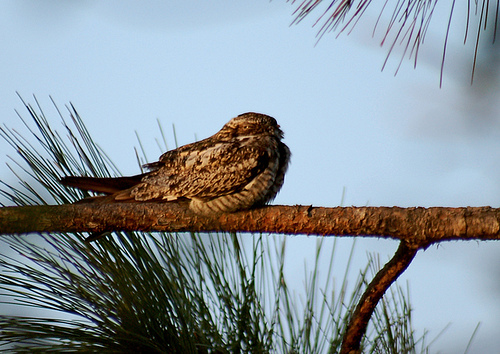
a bird with beautiful brown ruffled feathers on its wings.
this fat bird is brown with some black mixed throughout its coat.
the bird is covered in a speckled pattern of brown feathers and has a small squatty head.
this bird is brown with white spots and has a very short beak.
bird with tiny bill, small head and flecked brown and black plumage.
this bird has feathers that are brown and has ruffled feathers
this bird has wings that are brown and has a short bill
this bird has brown and white small splotches all over it.
this bird has wings that are brown and has a short billa small brown bird with orange eyes and a small black beak.
Species: Chuck Will Widow